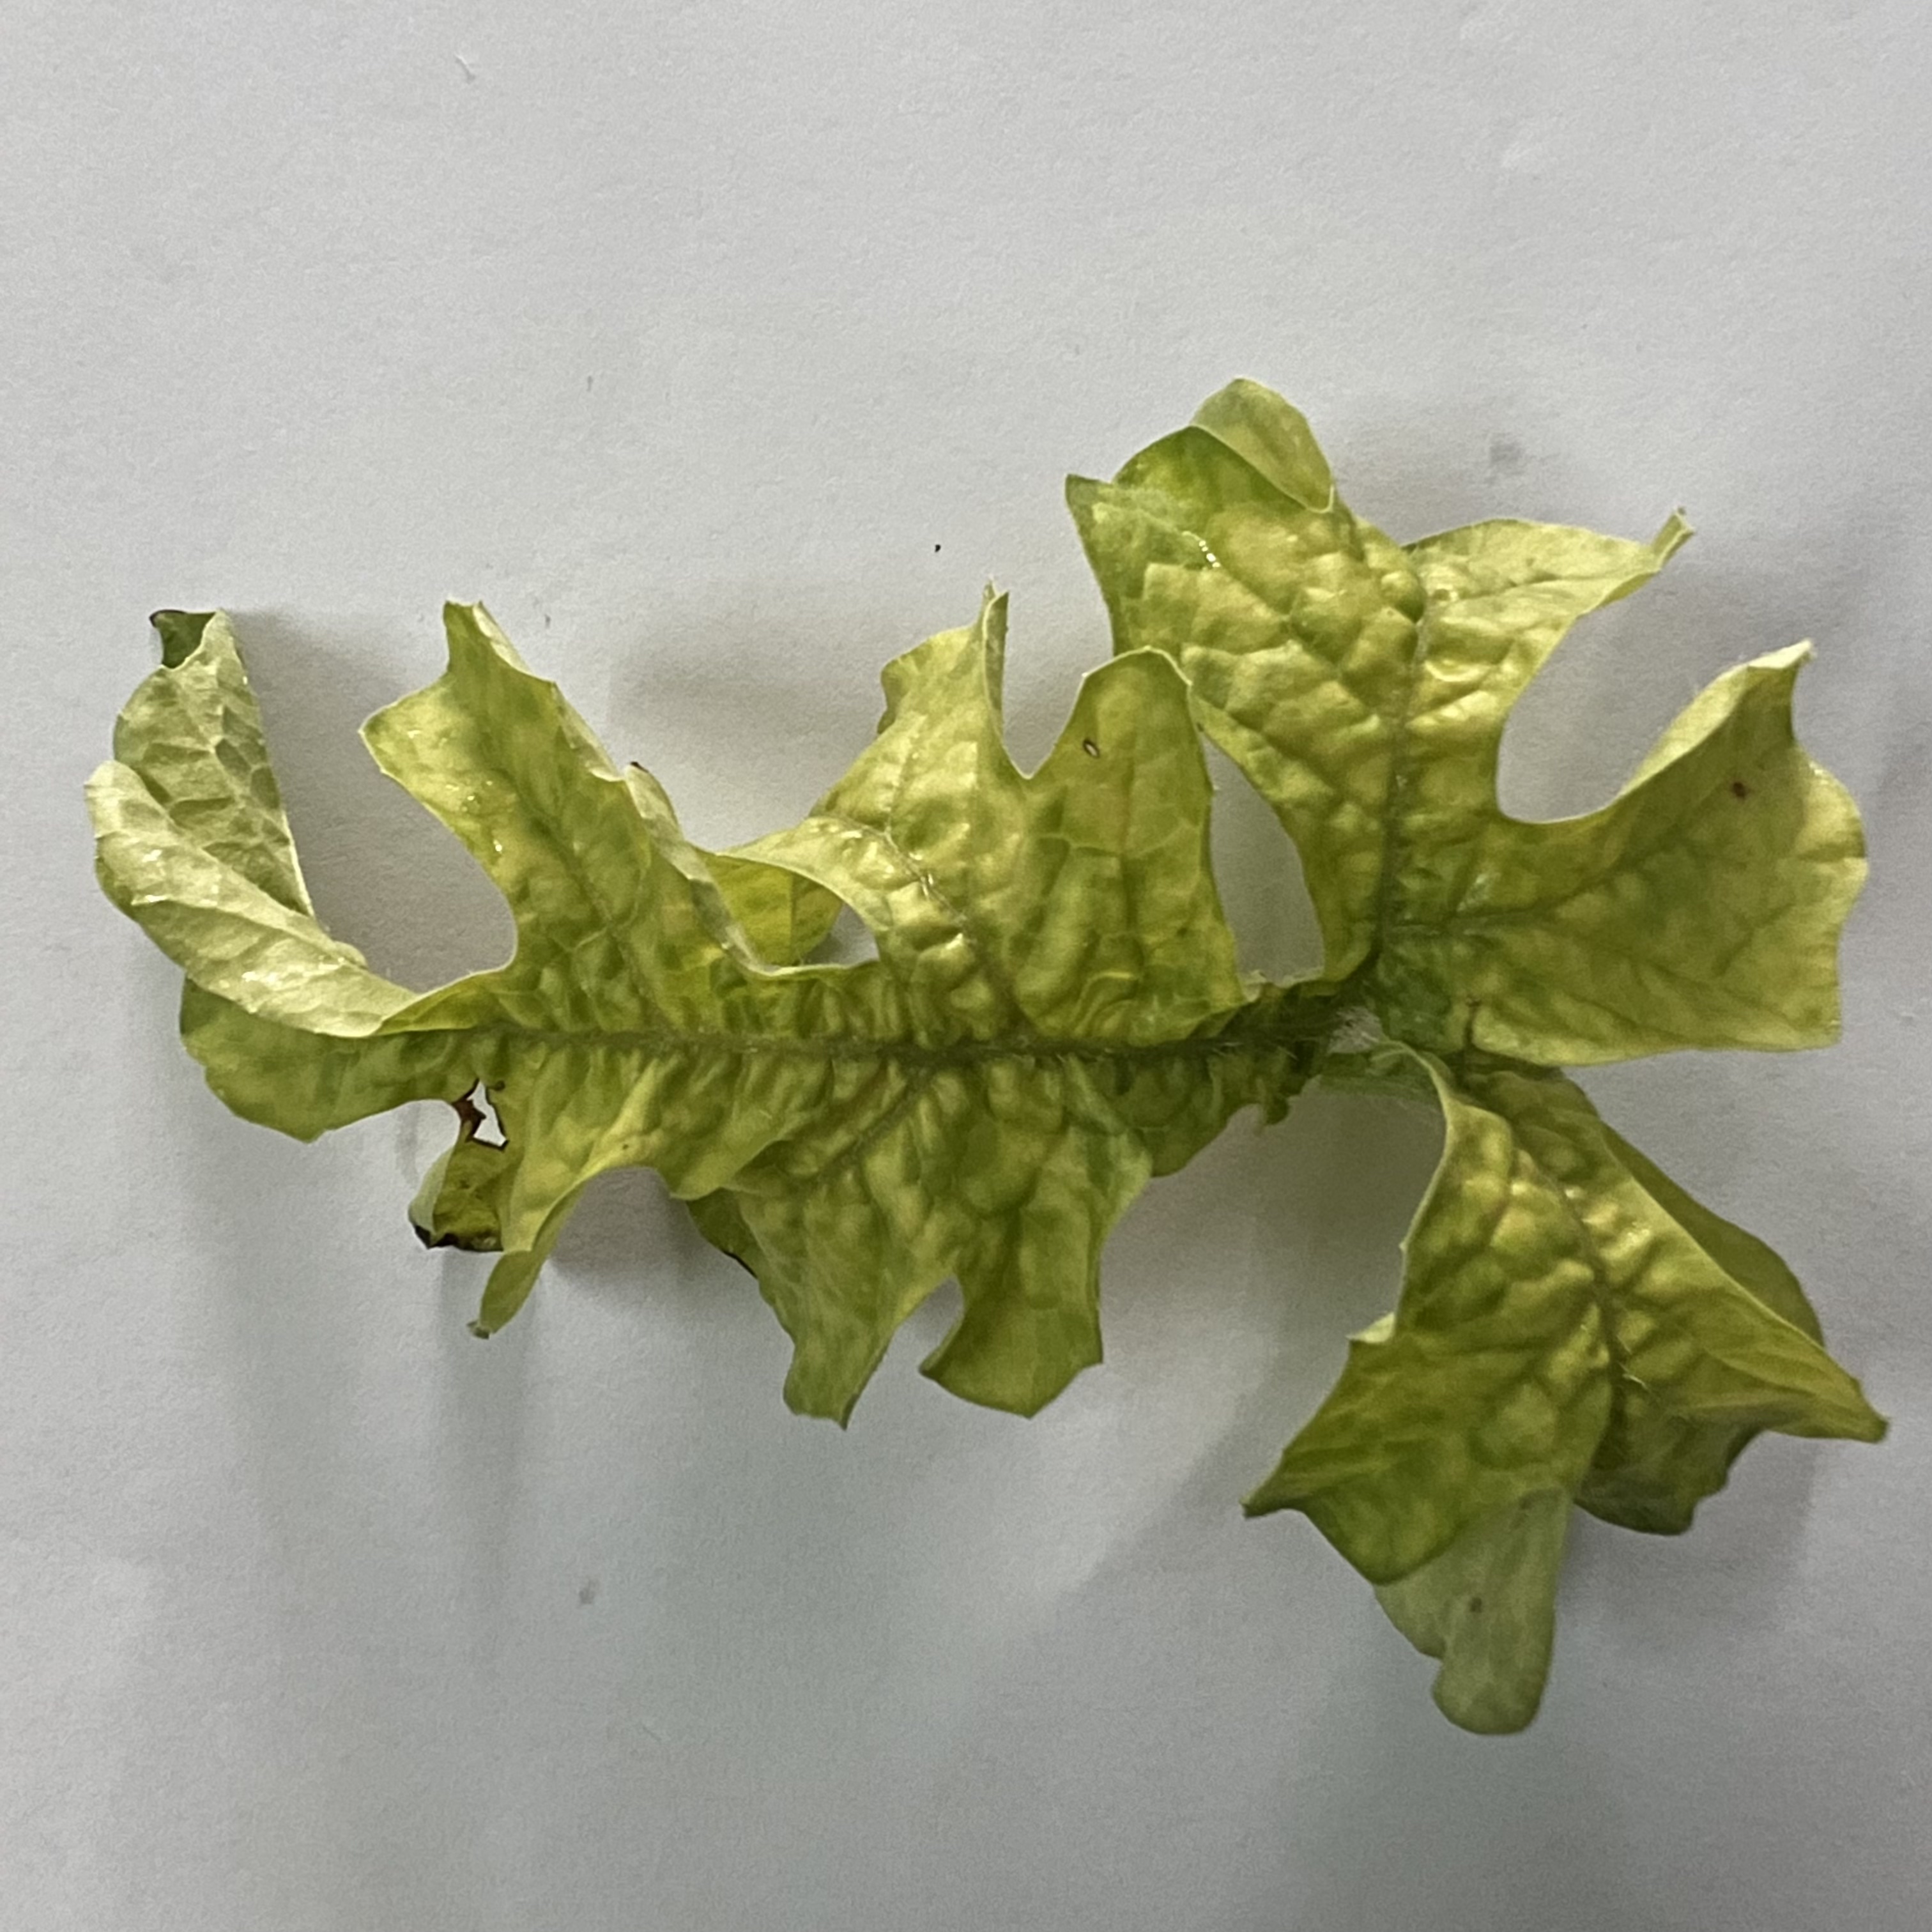
Label: Mosaic_Virus